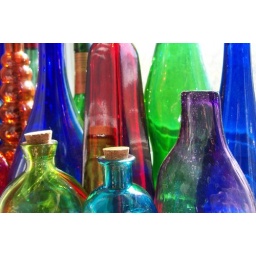
My coloured glass bottle collection in my window sill reflecting the afternoon sun.